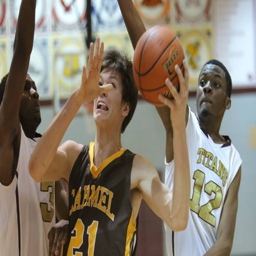
images from the boys basketball game .